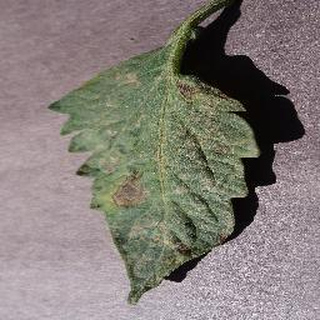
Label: tomato_early_blight